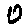
Label: 0